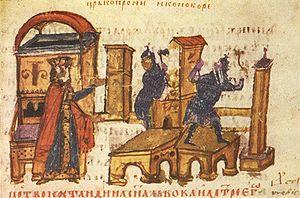
Le concile de Hiéreia est le premier concile iconoclaste convoqué du 10 février au 8 août 754 dans le palais suburbain de Hiéreia sur la rive asiatique du Bosphore ; l'empereur Constantin V y fit entériner la condamnation de la production et de la vénération des images. Il est également connu comme « Concile de Constantinople V », ou par ses opposants comme le « Conciliabule ».
La dynastie isaurienne comprit cinq empereurs de Léon III l’Isaurien en 717 au renversement d’Irène l’Athénienne en 802.